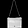
Label: Bag